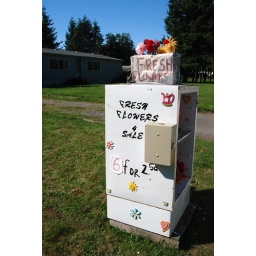
Just a house selling flowers on a side road in northern Washington.